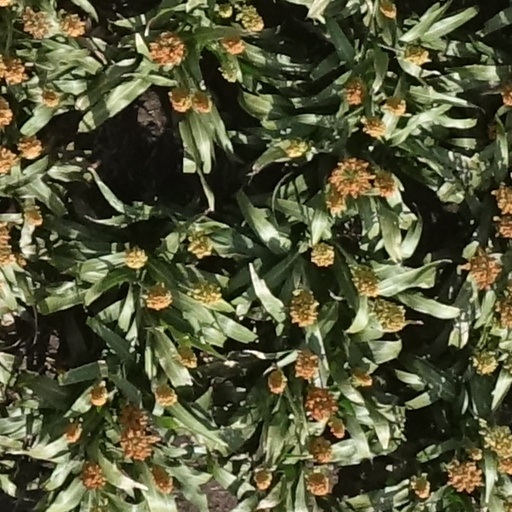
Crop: sorghum